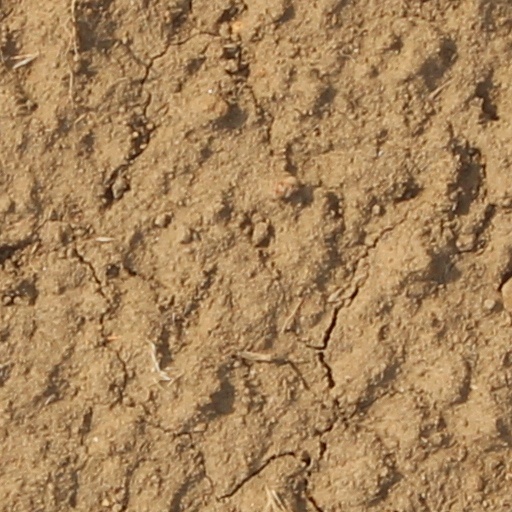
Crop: wheat